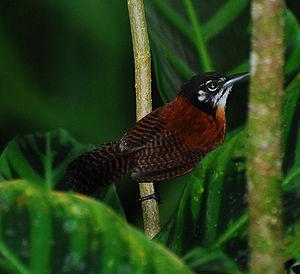
Cantorchilus est un genre de passereaux de famille des Troglodytidae.